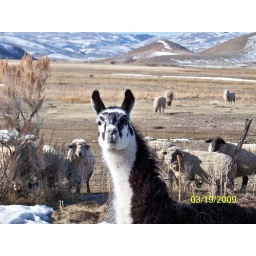
near bear lake